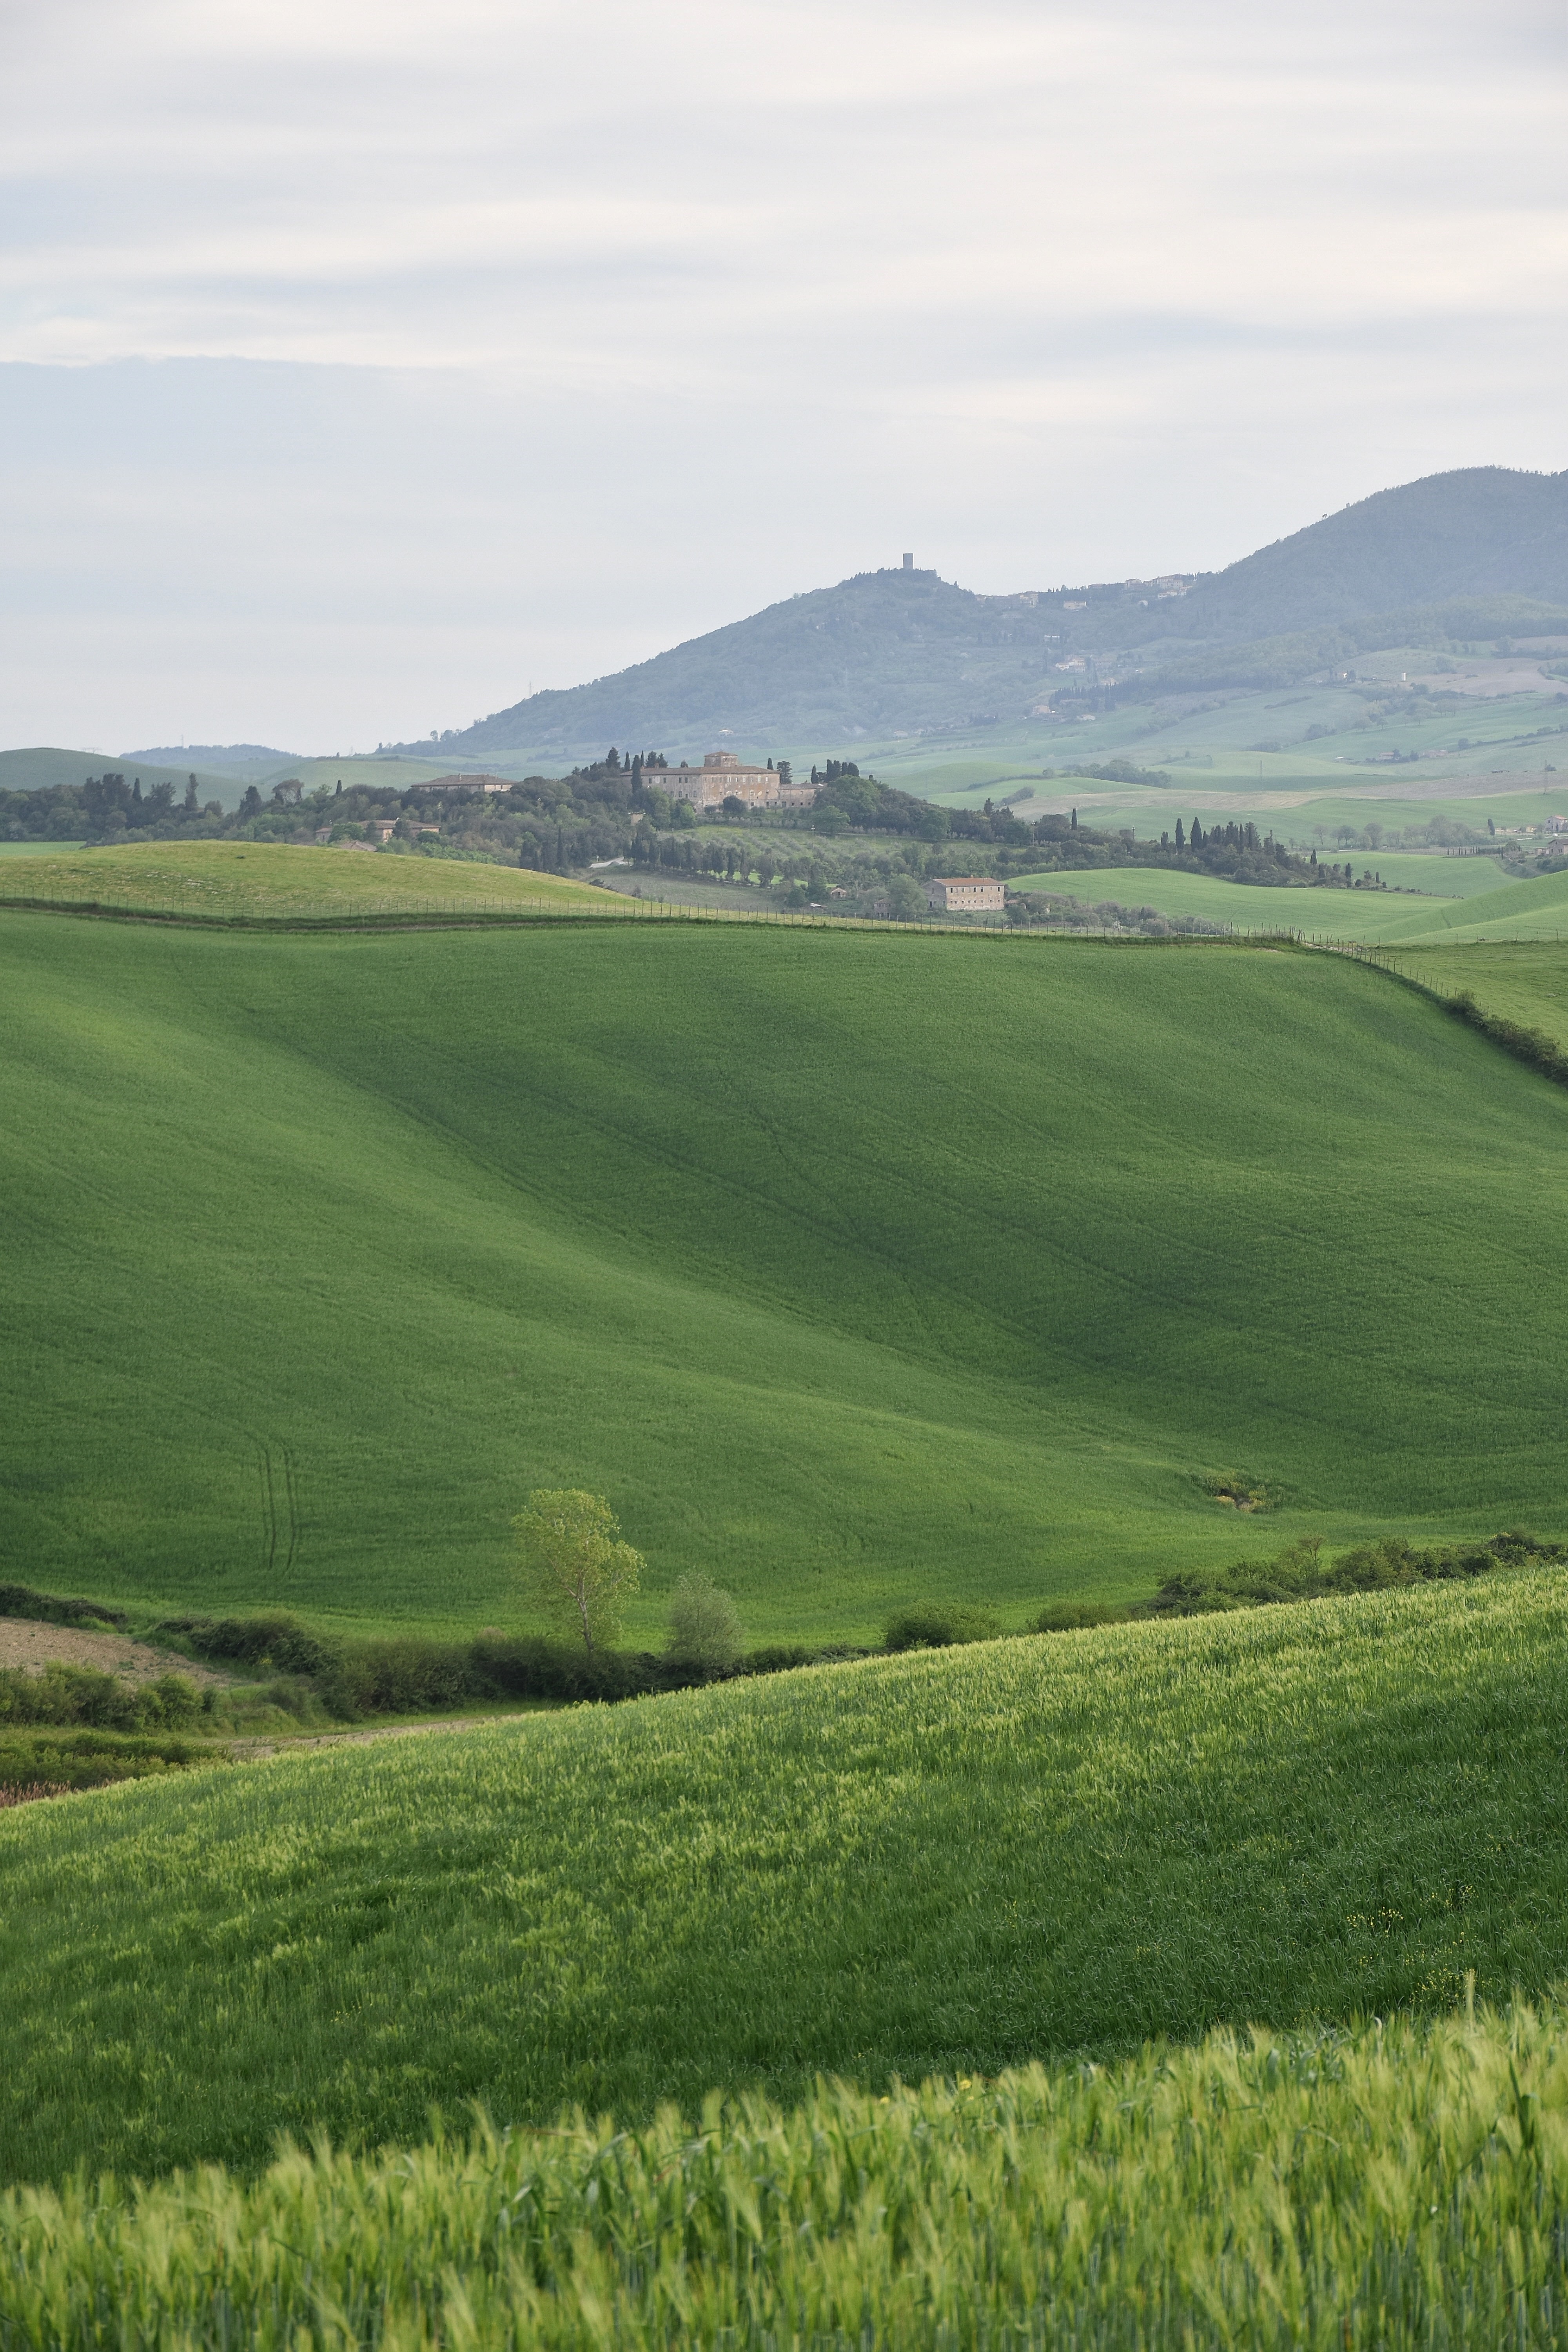
landscape, nature, grass, horizon, mountain, cloud, plant, field, farm, lawn, meadow, prairie, morning, hill, green, pasture, agriculture, plain, grassland, plateau, habitat, rural area, paddy field, aerial photography, geographical feature, atmospheric phenomenon, grass family, mountainous landforms